Cindy Cunningham

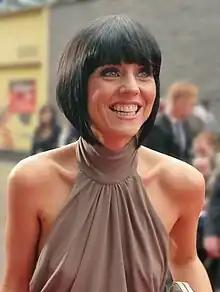
Stephanie Waring ("pictured") has called Cindy a "manipulative bitch", but has also said she has a "vulnerable side"

The Channel 4 publicity website for "Hollyoaks" have described the character as having a manipulative personality that's not even cured by the death of her brother, and also that she constantly enjoys stirring up other people's lives.